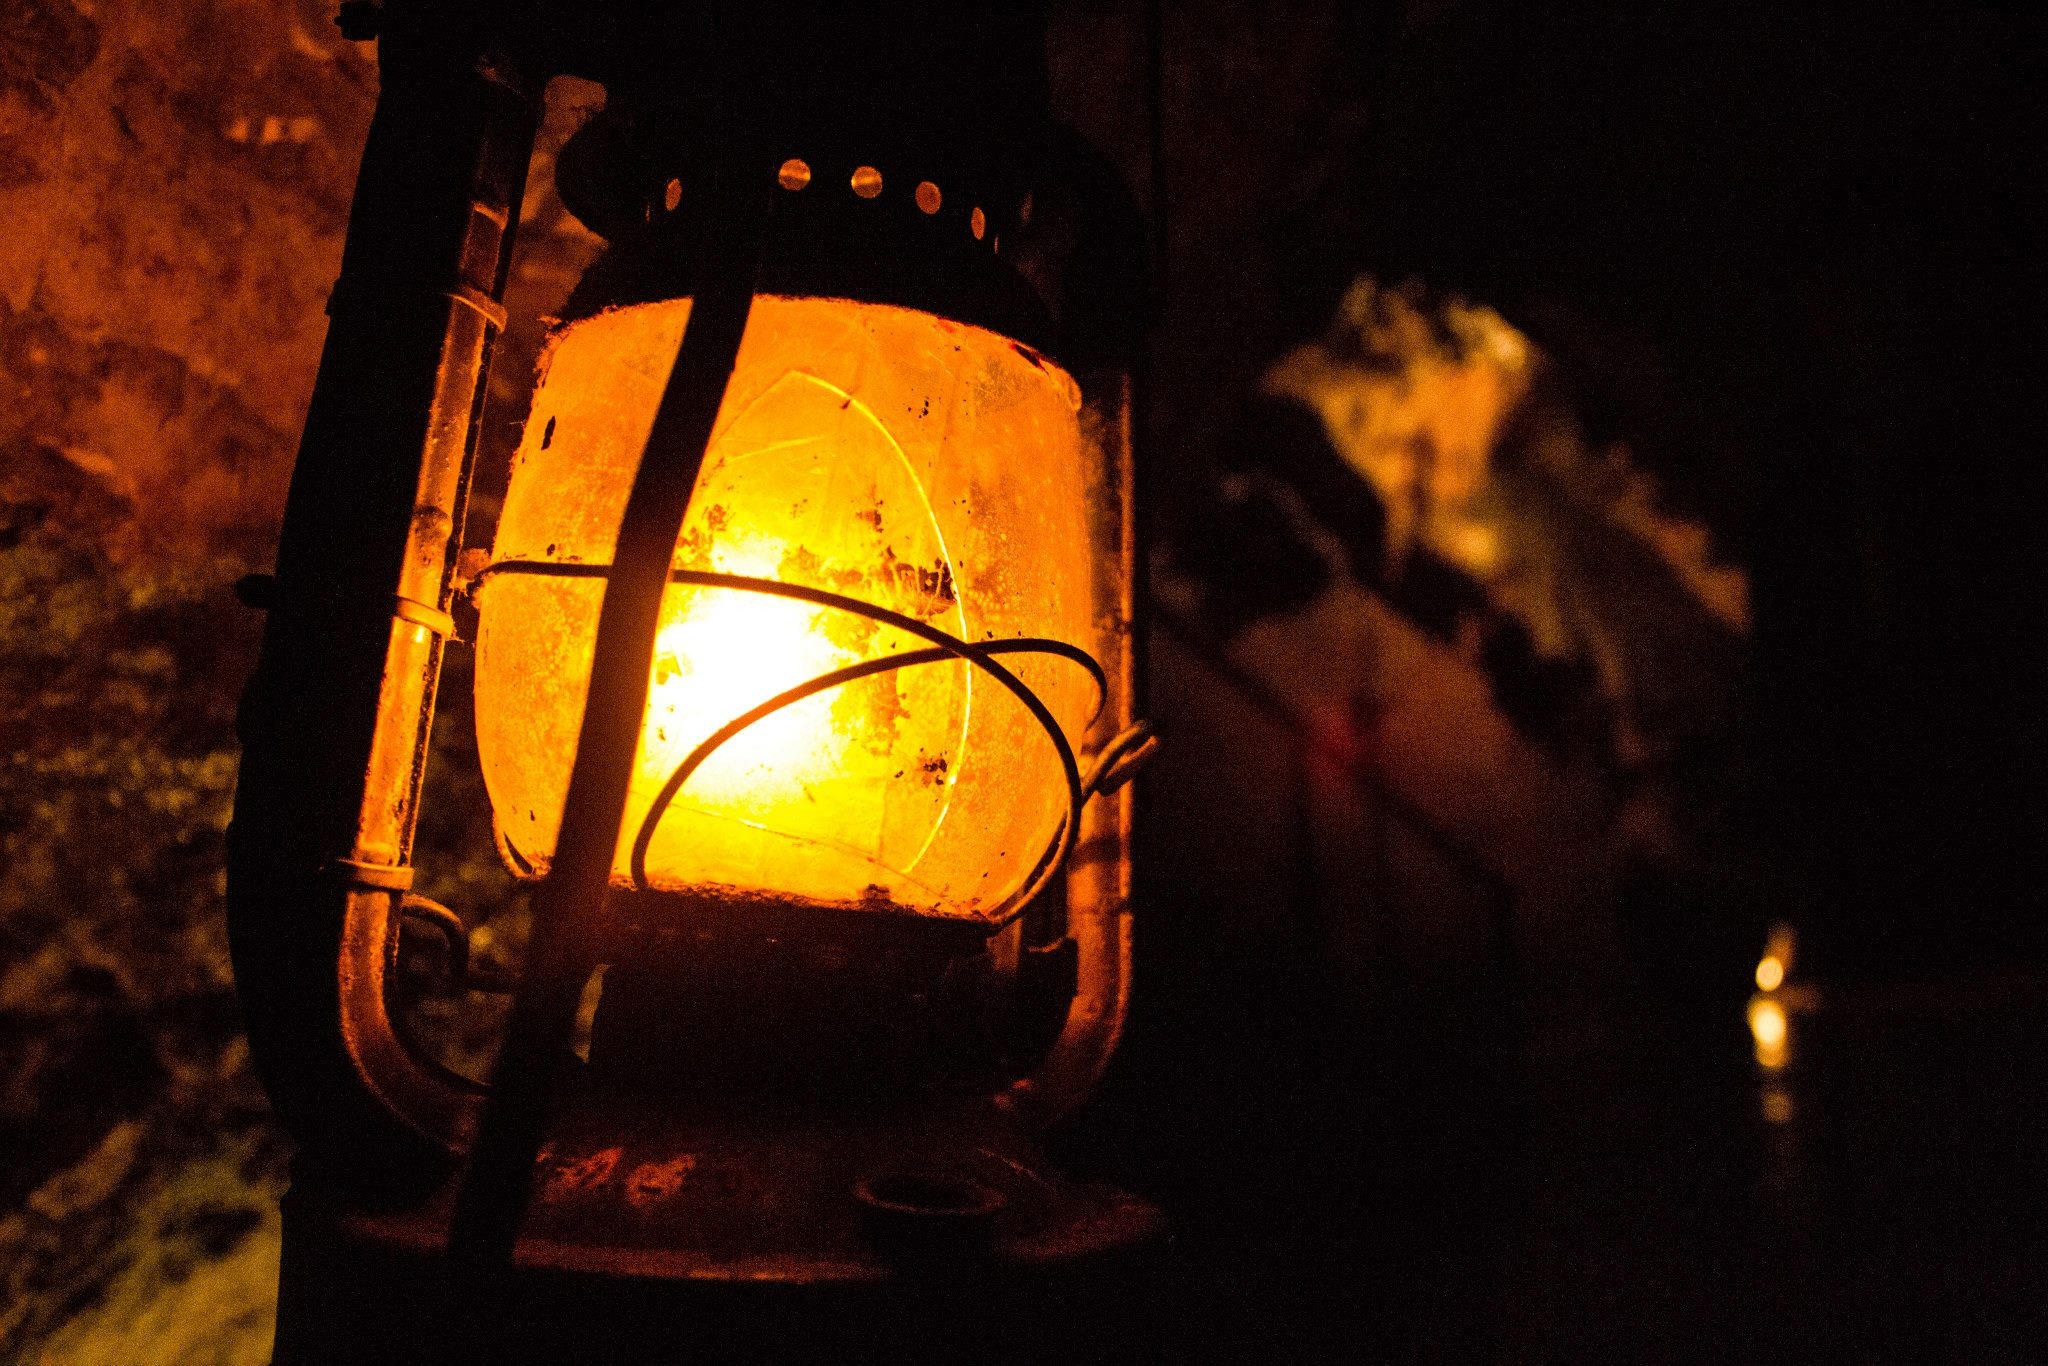
light, night, old, dark, evening, lantern, reflection, metal, flame, fire, glow, darkness, lamp, yellow, camping, lighting, cavern, gas, discover